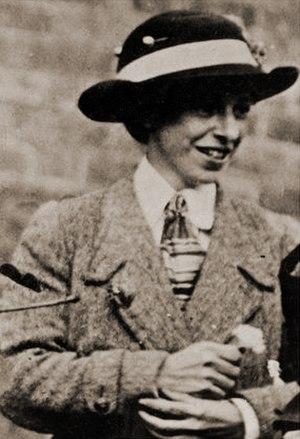
Mary Raleigh Richardson était une suffragette canadienne qui a milité pour l'obtention du droit de vote des femmes au Royaume-Uni avant de basculer vers le fascisme.